Russia in the Opium Wars

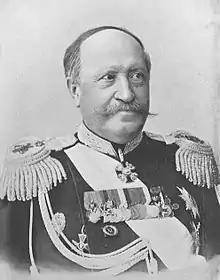
Nikolay Pavlovich Ignatyev

British military campaign was soon accompanied by France and the United States which had similar interests in this area. As the campaign proceeded with success, Russia realized that this could be an opportunity to expand its influence in the region. Victory of any of the sides did not satisfy the Empire: if China would win, Russia's chances of ratifying any treaty would be equal to zero. After all, even the territory north of the Amur called it "given to Russia for temporary use". If the allies would win, then in order to avoid competition they would not allow Russia to strengthen on the Pacific coast and themselves would occupy convenient bays from the mouth of the Amur to the border with Korea. Under these conditions, Russia would have only one chance of success - acting as an intermediary between the warring sides. This card also had to be played by a new Russian envoy in China.